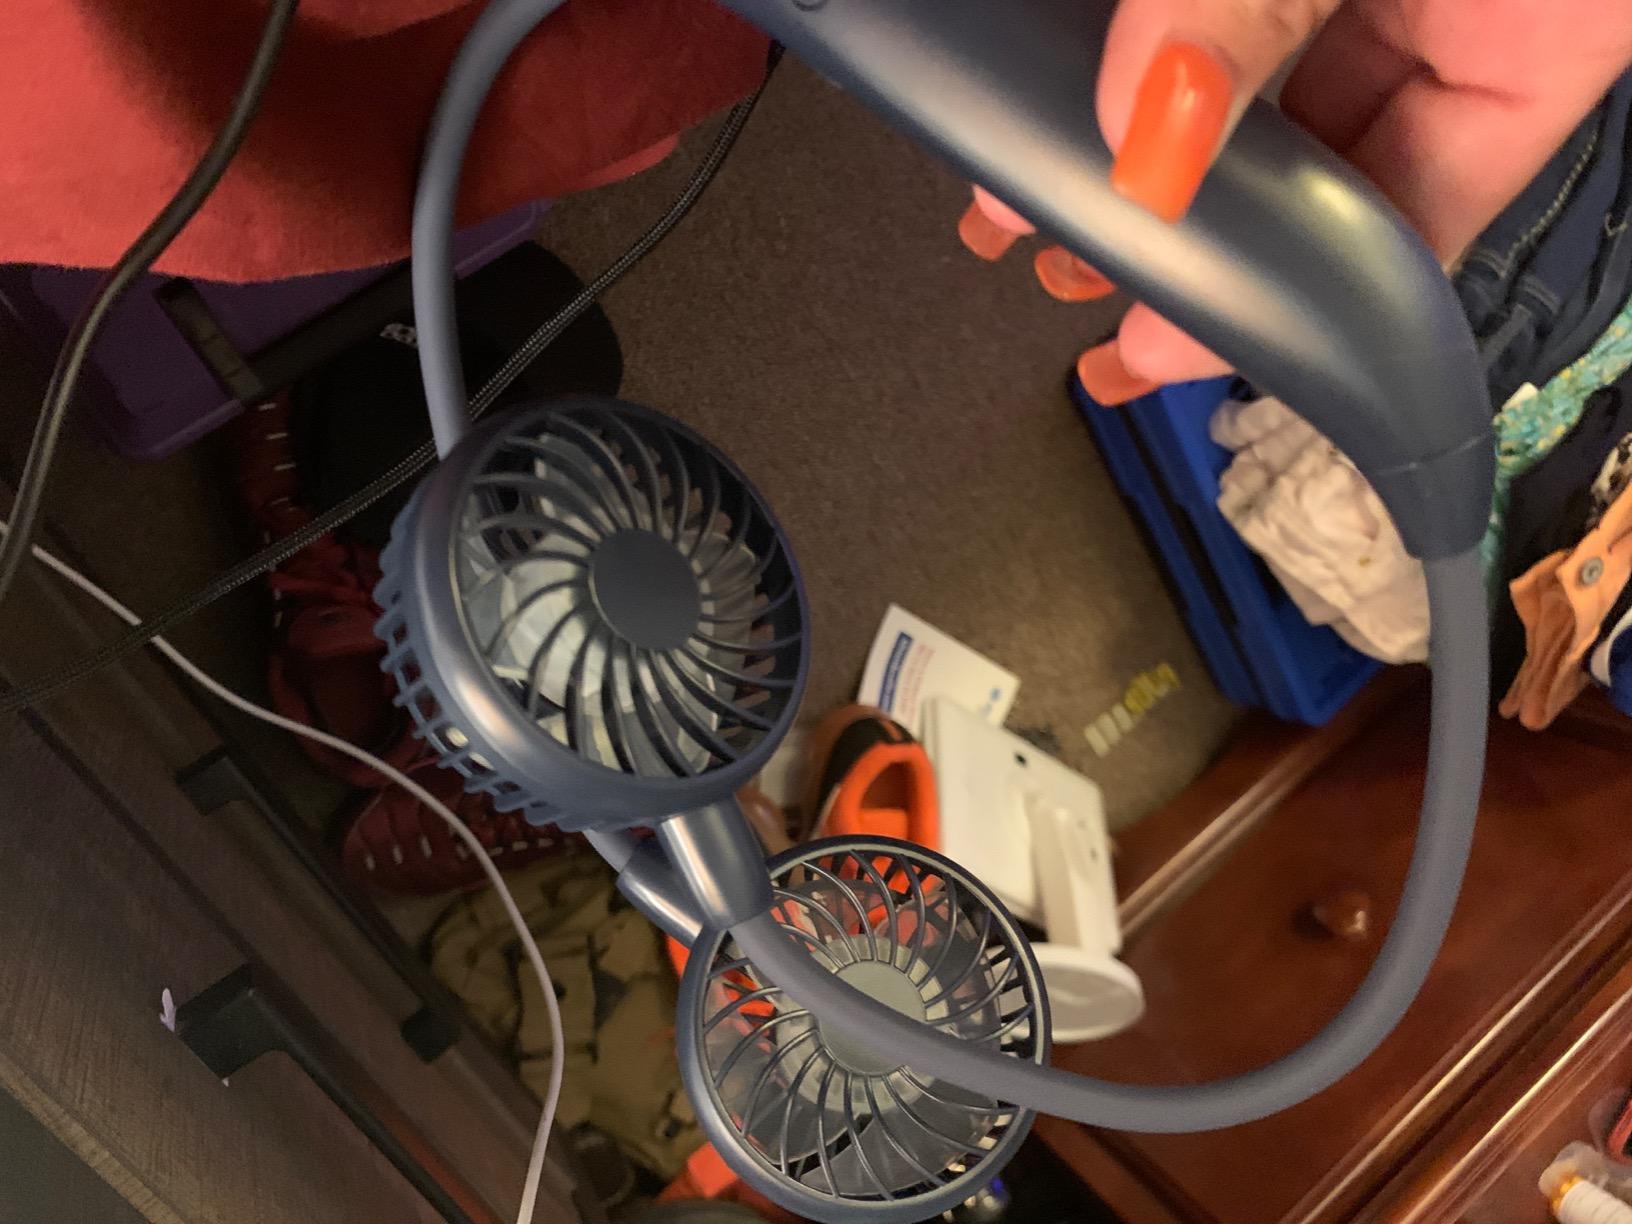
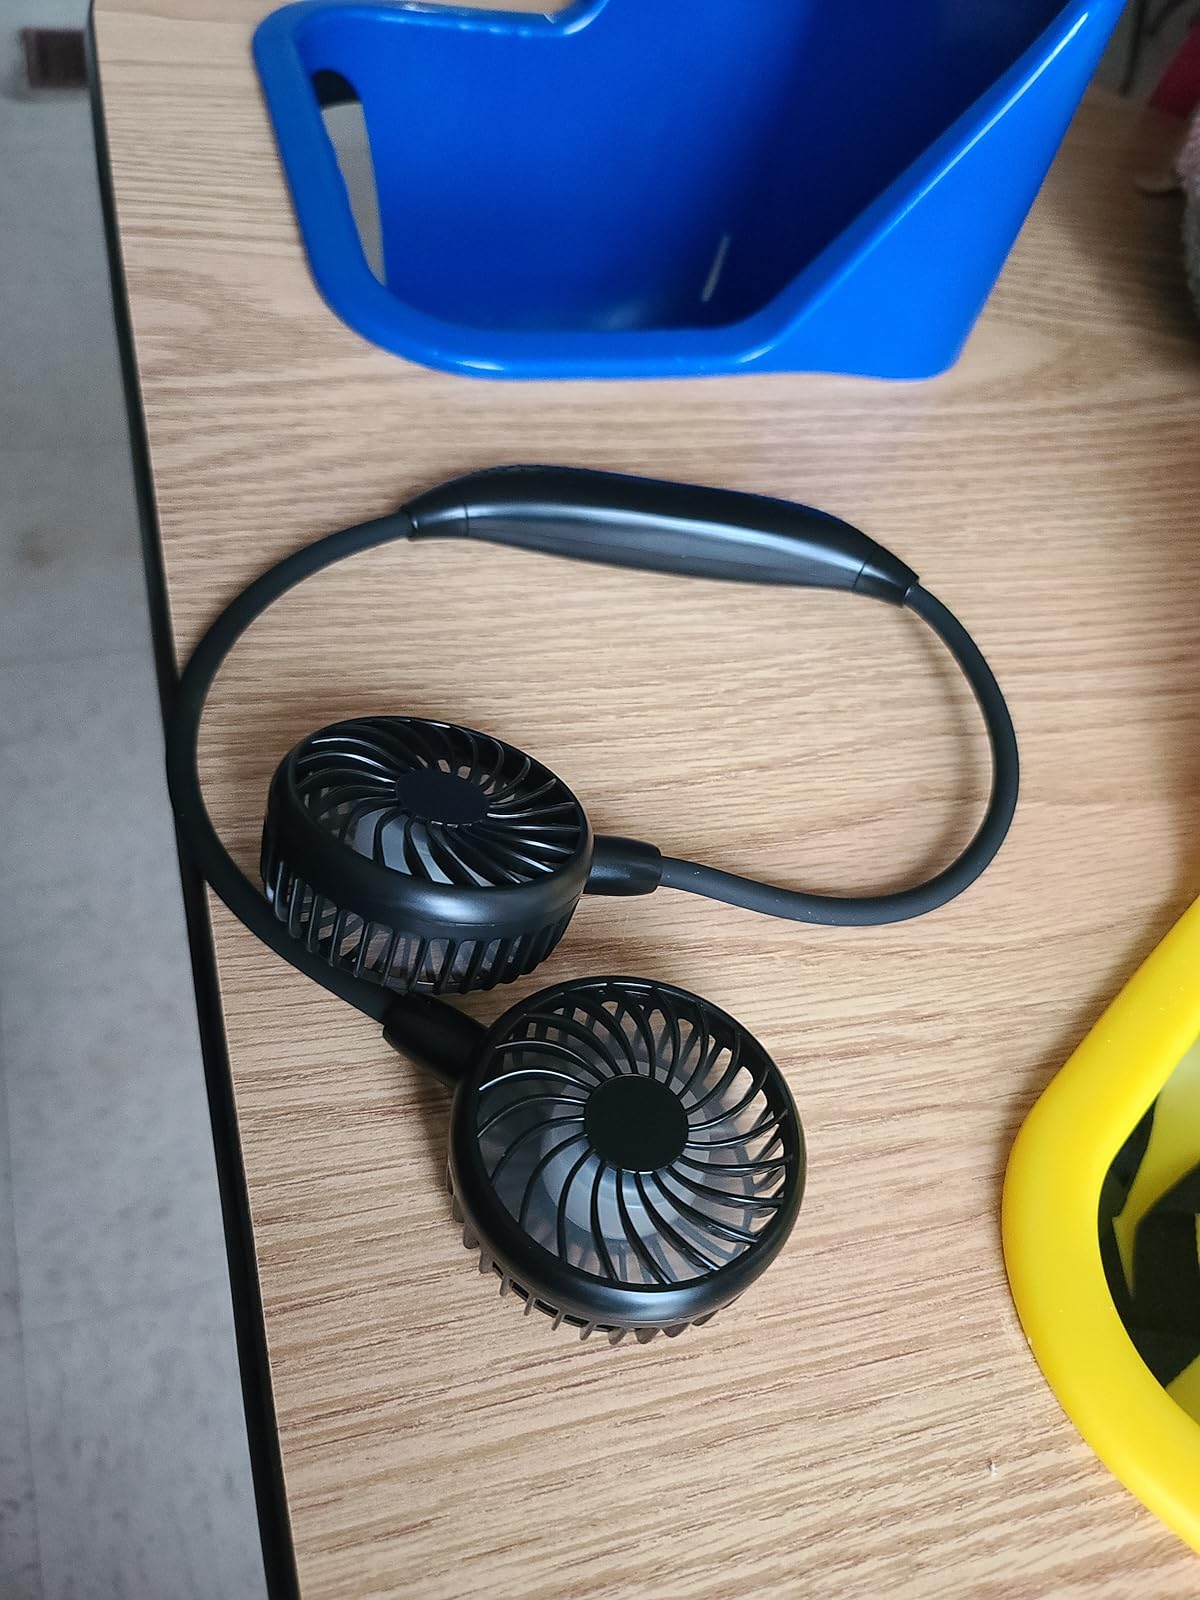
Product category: fan
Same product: no